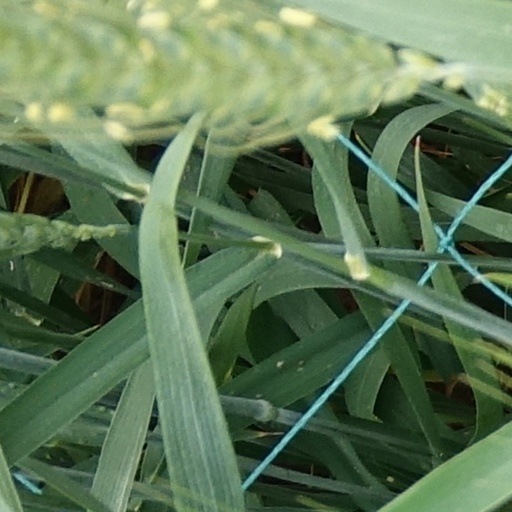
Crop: wheat